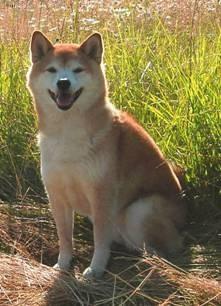
Breed: shiba inu